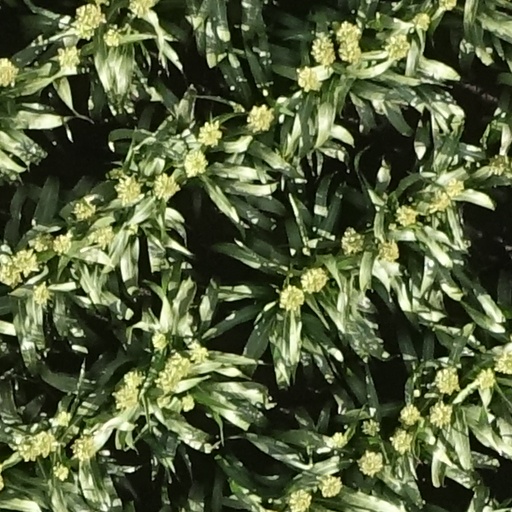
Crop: sorghum